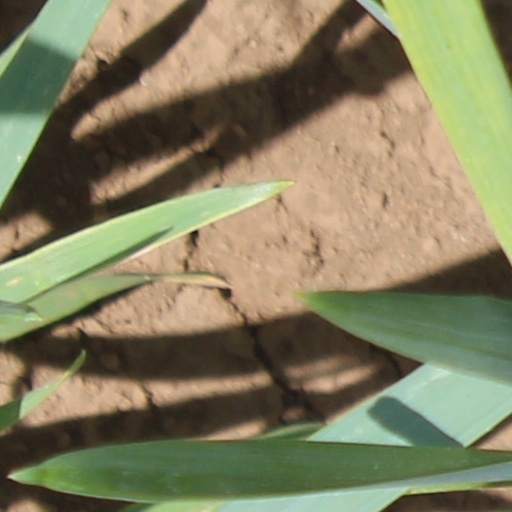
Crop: wheat